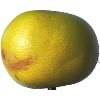
Label: Pomelo Sweetie 1